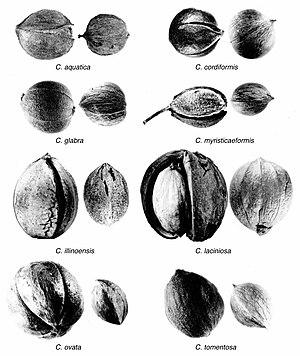
Le caryer est un genre d'arbres à feuilles composées caduques comprenant une vingtaine d'espèces dont une douzaine sont originaires d'Amérique du Nord. Les autres sont originaires de Chine et d'Indochine, de l'Inde, dans l'État d'Assam. Le genre était autrefois présent en Europe au Pléistocène, mais a disparu à la suite des glaciations.